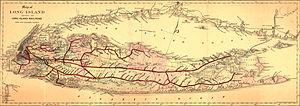
Le Long Island Rail Road, ou LIRR est un ensemble de lignes de train de banlieue qui dessert les banlieues Est de New York situées sur l'île de Long Island. Le réseau fait partie de la Metropolitan Transportation Authority.